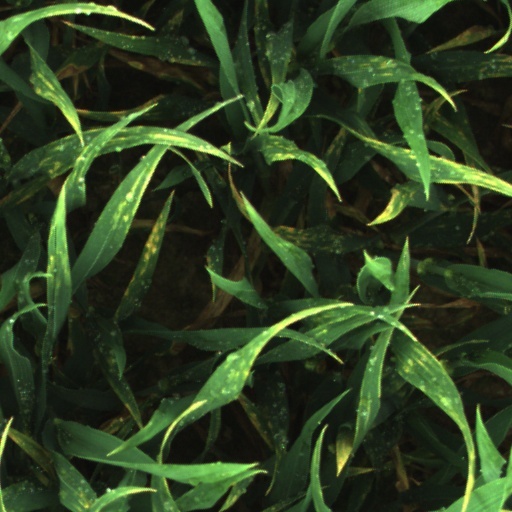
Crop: wheat